Jaqueline Kiplinger

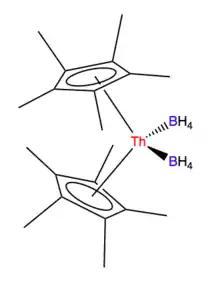
Thorium Metallocene Borohydride

Another important thrust in her research involved the development of redox chemistry with uranium hydrides. She showed that phenylsilane can be used as a convenient stoichiometric reagent producing well-defined uranium (III), uranium (IV), and uranium (VI) complexes. Her more recent work details a new route to uranium and thorium metallocene borohydrides. The uranium complex had been synthesized previously from tetravalent uranium pentamethylborohydride and potassium cyclopentadiene, but the new synthesis using calcium borohydride and pentamethylcyclopentadienyl uranium chloride resulted in a higher yield under milder conditions. While the preparation of U(BH) is dated to the seminal work of Schlesinger and Brown in 1940s, this is the first example of a thorium metallocene borohydride.